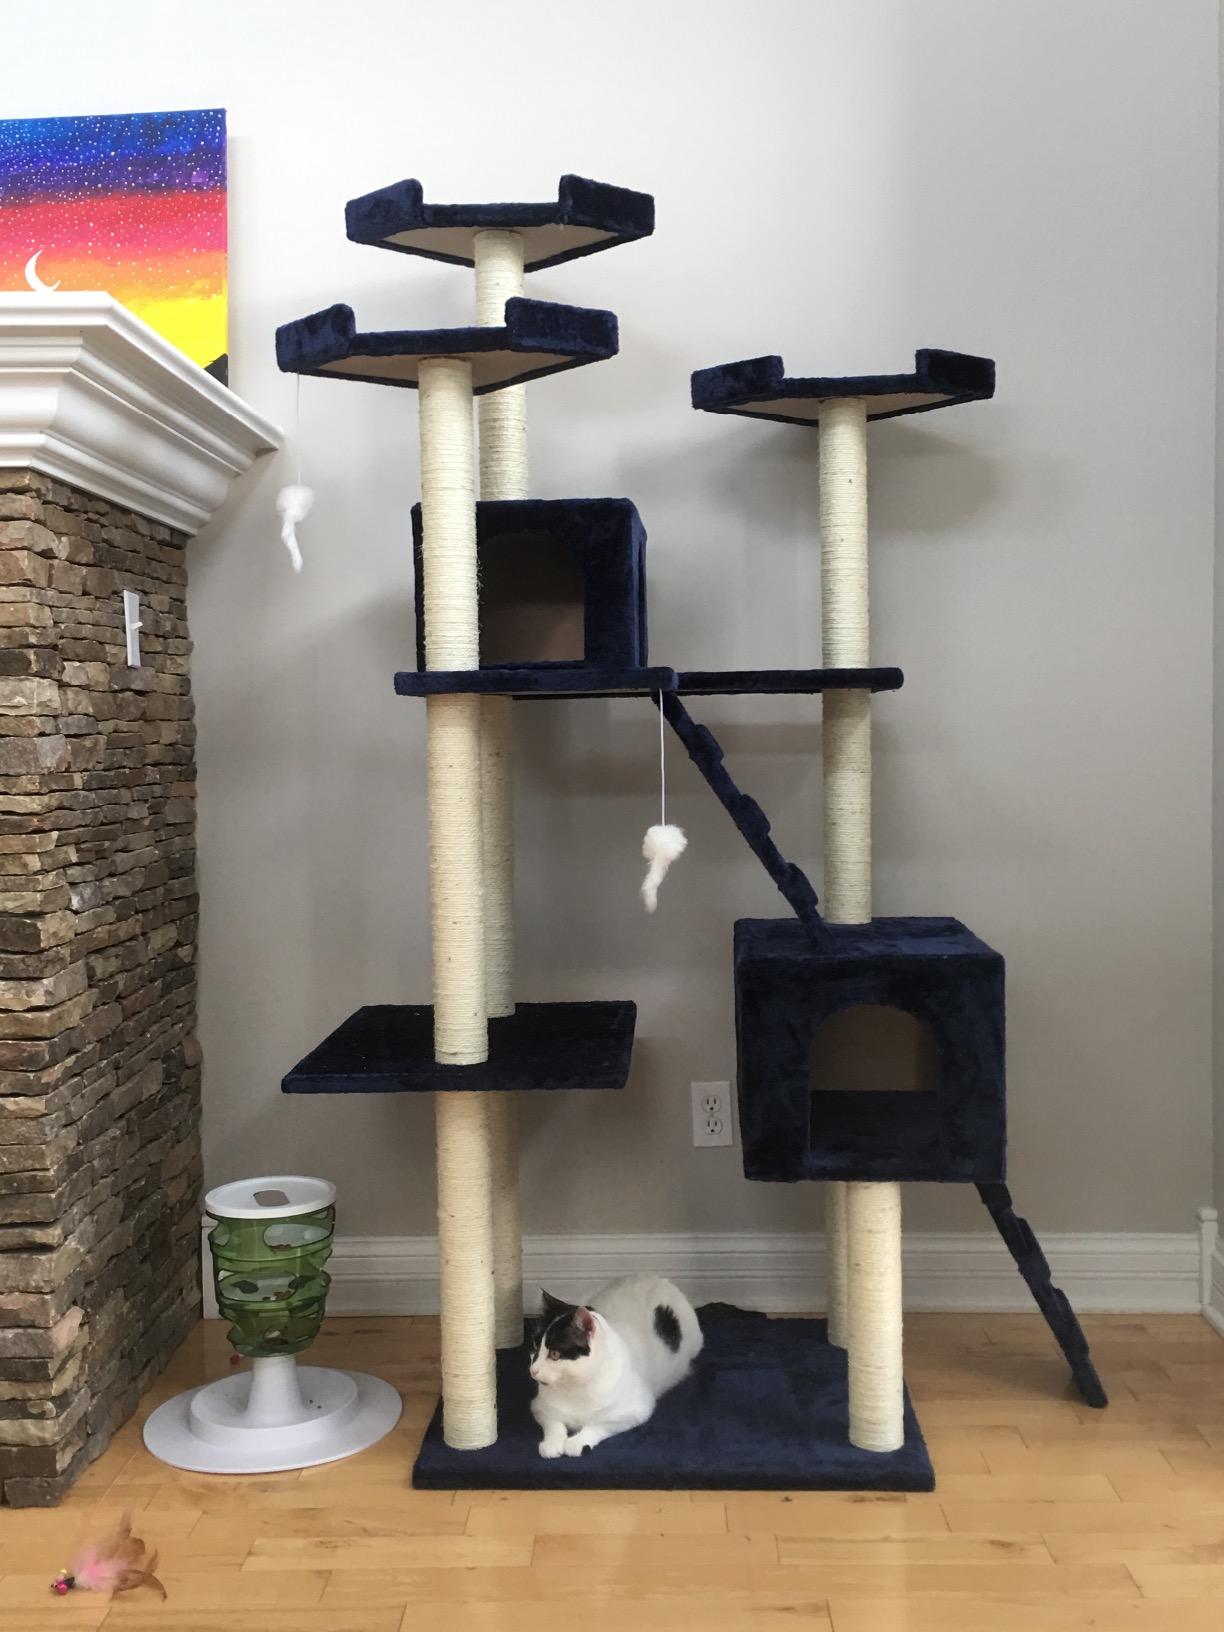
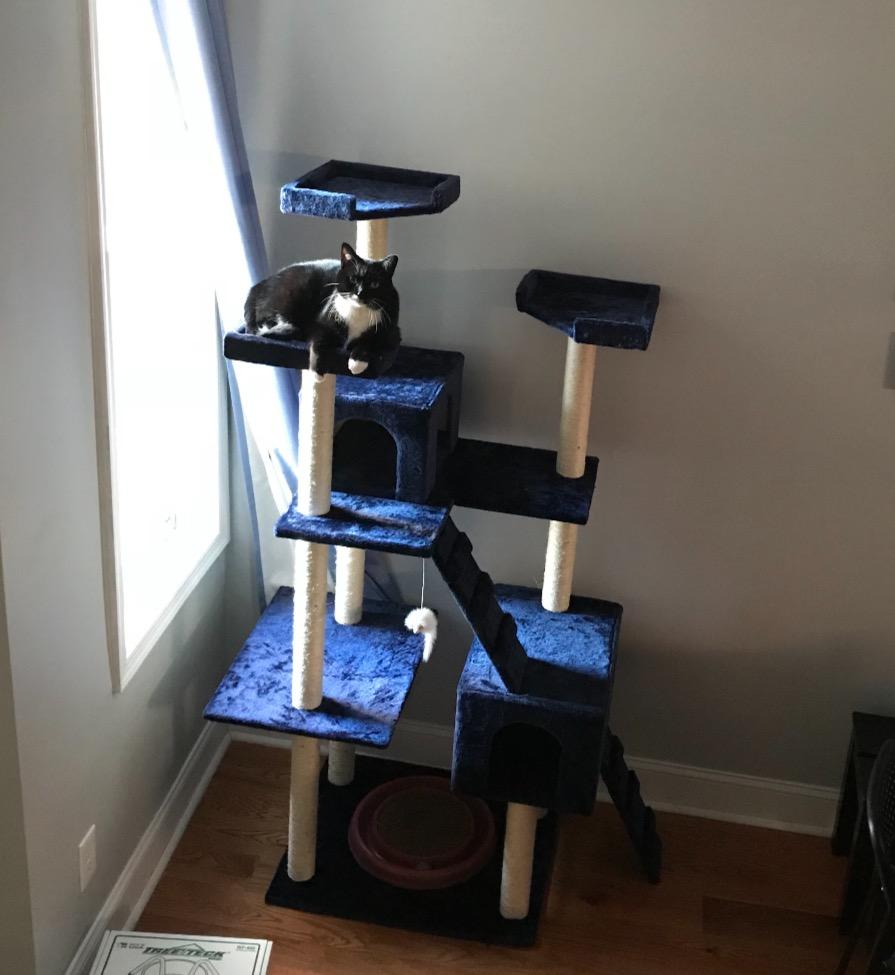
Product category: items_cat tree
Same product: yes